2020 Arizona wildfires

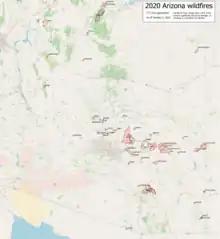
Map of fires during the 2020 Arizona wildfire season

With 2,520 fires burning of land, the 2020 wildfire season was the largest wildfire season in the US state of Arizona since 2011. Wildfires occur year-round in the state but are most numerous and typically burn the largest swaths of land during spring and summer. Peak fire season in the Southwest typically runs from May, when conditions are windy, hot, and dry, through mid-July, when the North American Monsoon provides the region with precipitation to slow fire activity.